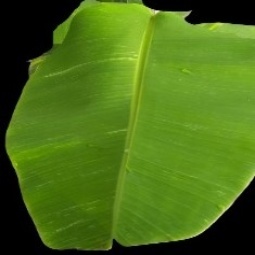
Label: Healthy